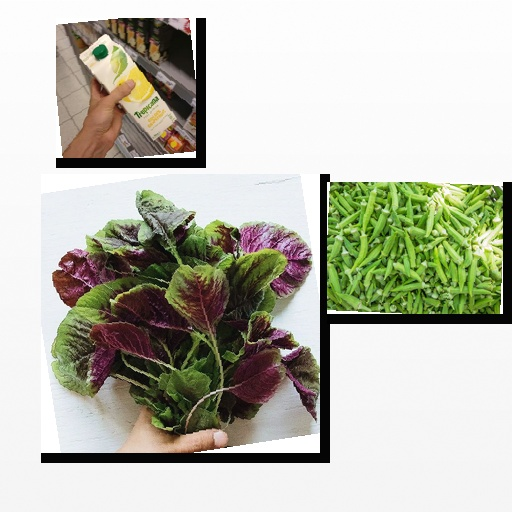
Food items: grapefruit_juice, amaranth, okra